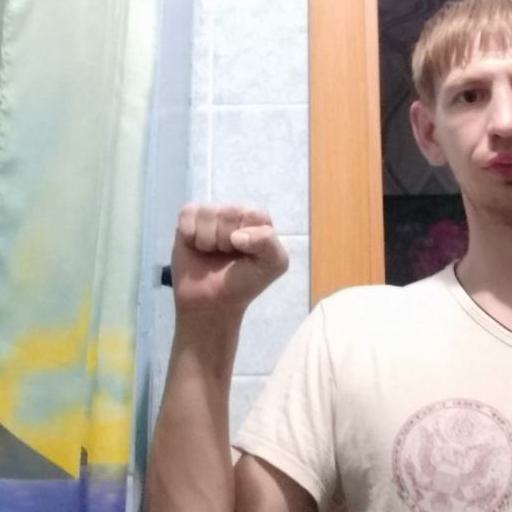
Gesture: fist